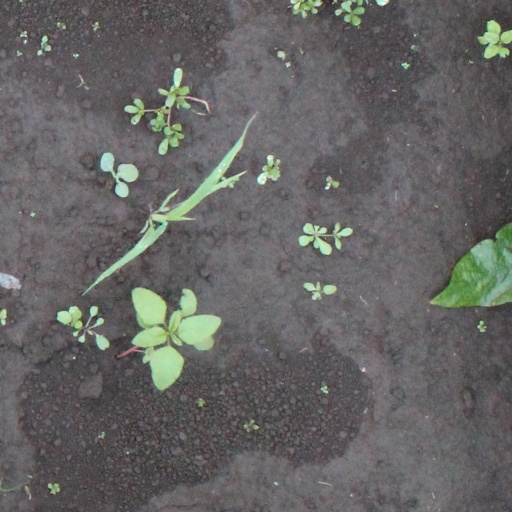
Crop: soybean